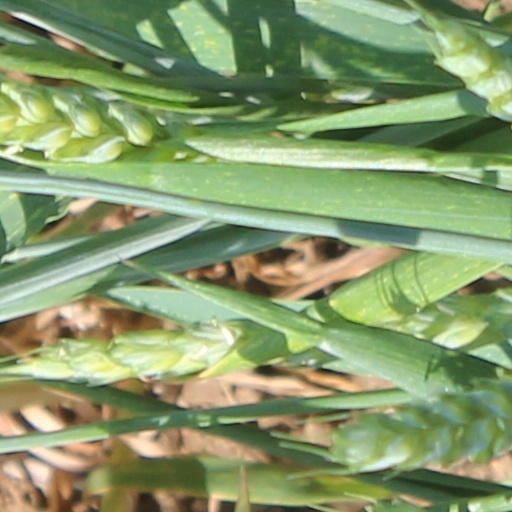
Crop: wheat